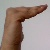
The image shows a hand gesture representing a space in Indian Sign Language.